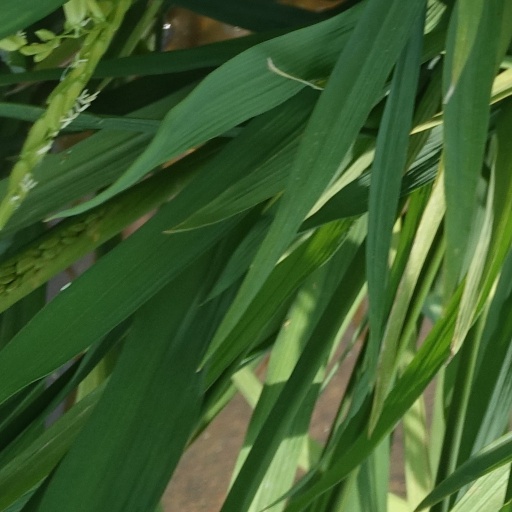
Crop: rice